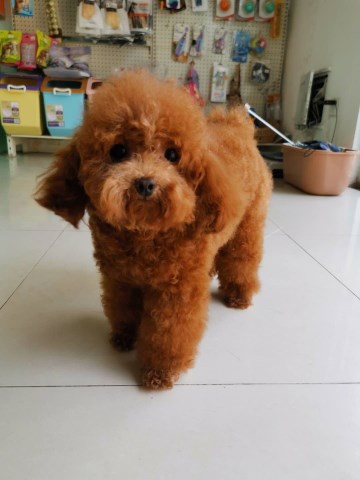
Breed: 7449-n000128-teddy